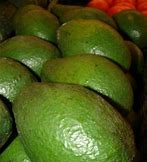
Label: Avocado